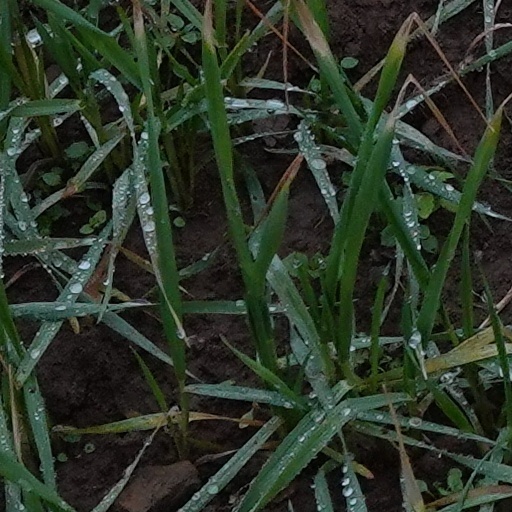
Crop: wheat